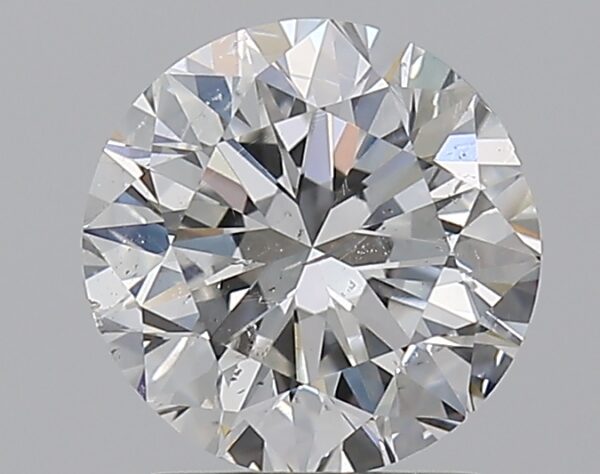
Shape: round
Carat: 1.5
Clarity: SI2
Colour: G
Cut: VG
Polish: EX
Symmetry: VG
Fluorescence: M
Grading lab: GIA
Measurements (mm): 7.1 x 7.2 x 4.59